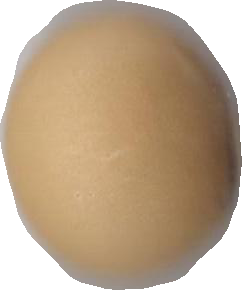
Variety: Dega